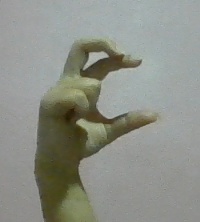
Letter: thal